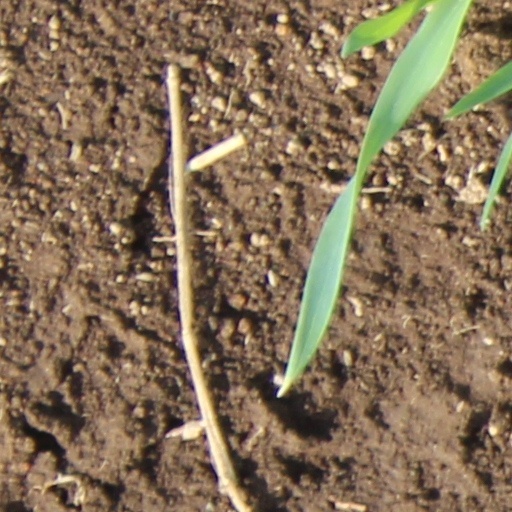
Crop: wheat